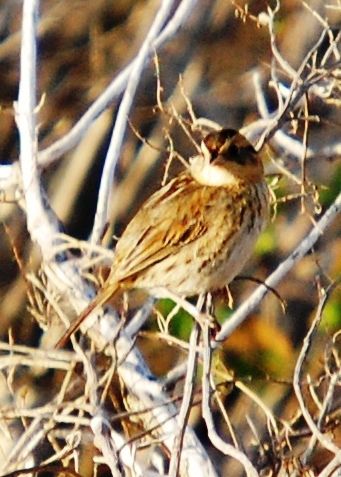
small brown bird with a tan belly and short bill.
a small multicolored bird with a small flat bill and, a long tail.
a brown bird with cream feathers and a black beak.
this bird has a speckled belly and breast with a short pointy bill.
this is a brown spotted bird with a white belly and a small beak.
the bird has a minuscule black bill and black eyerings.
a small brown and yellow bird with a dark brown crown and small pointed black bill.
this bird is brown with white and has a very short beak.
this bird has wings that are brown and has a white bodya small bird with black cheek patches and brown plumage, with thin, darker stripes of brown running from chest to abdomen.
Species: Nelson Sharp Tailed Sparrow